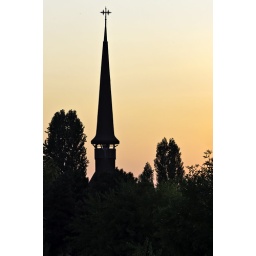
A long clock tower with a cross at the top captured near the sunset from behind a bunch of trees.